Tidal force

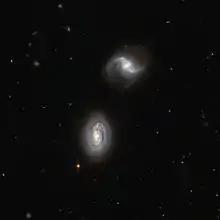
Figure 7: Tidal force is responsible for the merge of galactic pair MRK 1034.

For a given (externally generated) gravitational field, the tidal acceleration at a point with respect to a body is obtained by vector subtraction of the gravitational acceleration at the center of the body (due to the given externally generated field) from the gravitational acceleration (due to the same field) at the given point. Correspondingly, the term "tidal force" is used to describe the forces due to tidal acceleration. Note that for these purposes the only gravitational field considered is the external one; the gravitational field of the body (as shown in the graphic) is not relevant. (In other words, the comparison is with the conditions at the given point as they would be if there were no externally generated field acting unequally at the given point and at the center of the reference body. The externally generated field is usually that produced by a perturbing third body, often the Sun or the Moon in the frequent example-cases of points on or above the Earth's surface in a geocentric reference frame.)